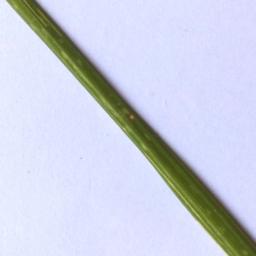
Label: Rice___Leaf_Blast